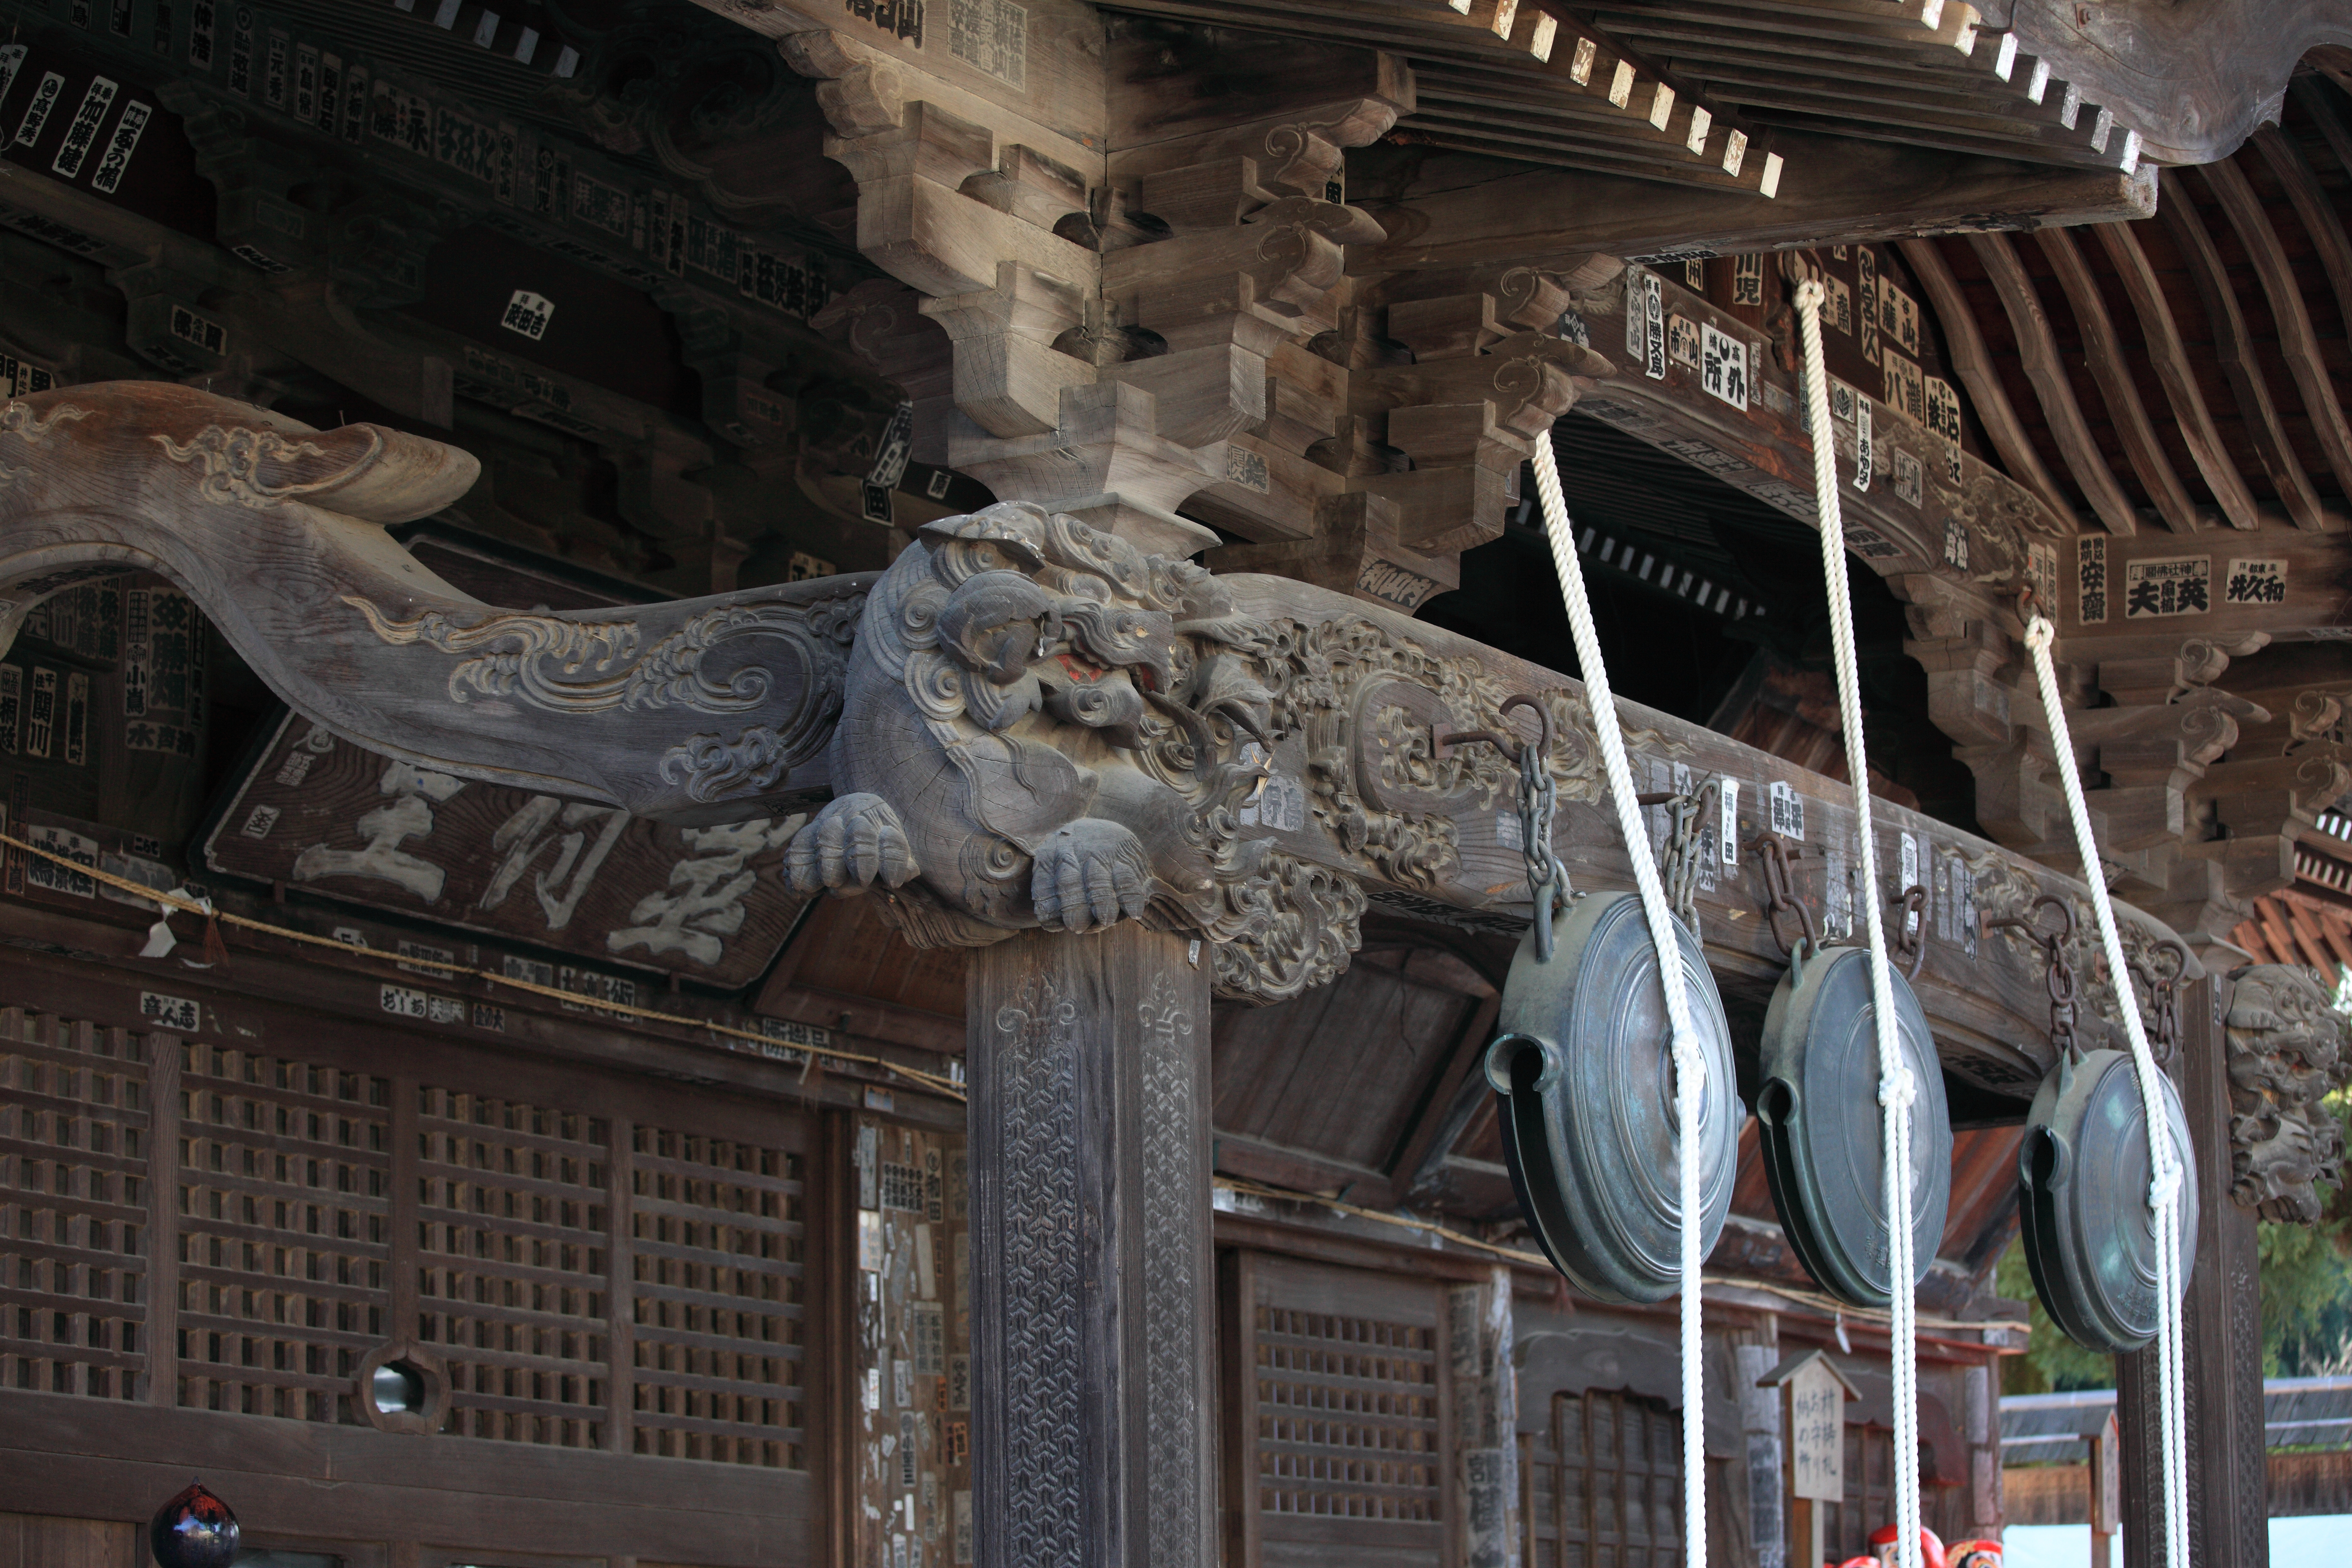
architecture, high, 5d, hires, markii, hi, res, resolution, 5photosaday, ancient history